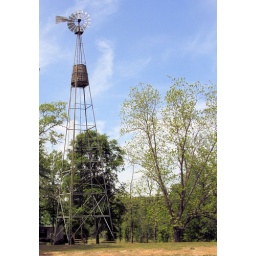
Windmill &amp;amp; water tower near Elba, Alabama: April 17, 2007